Tuffy Nabors

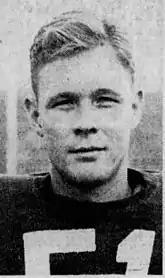
Roland Nabors, 1941

Roland Richard "Tuffy" Nabors (July 22, 1924 – December 3, 1999) was an American football player who played at the linebacker and center positions. He played college football for Texas Tech and professional football for the New York Yankees.